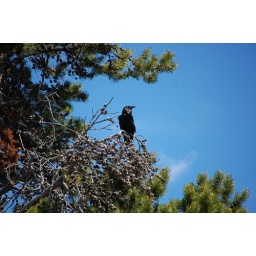
Raven perched high in a pine tree at Grand Teton National Park.